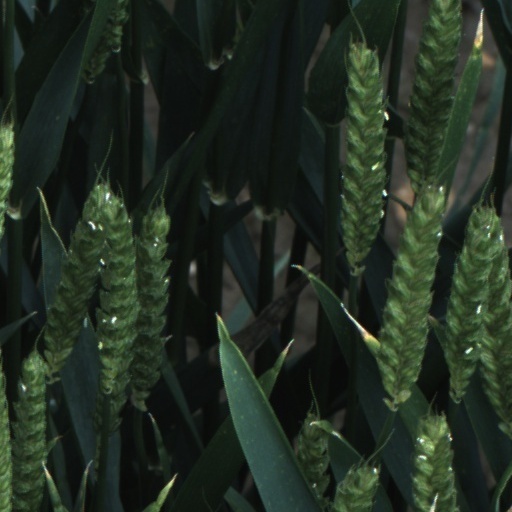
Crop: wheat